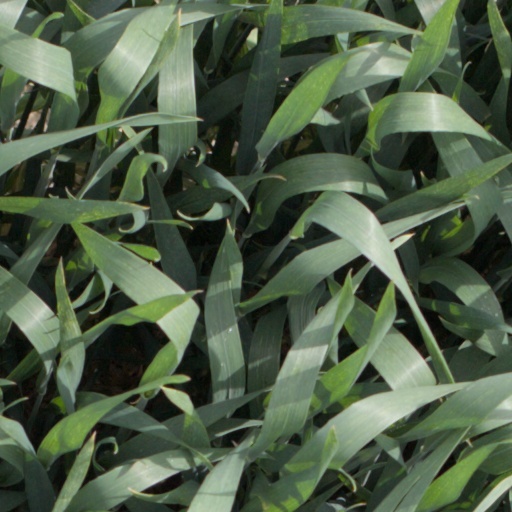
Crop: wheat